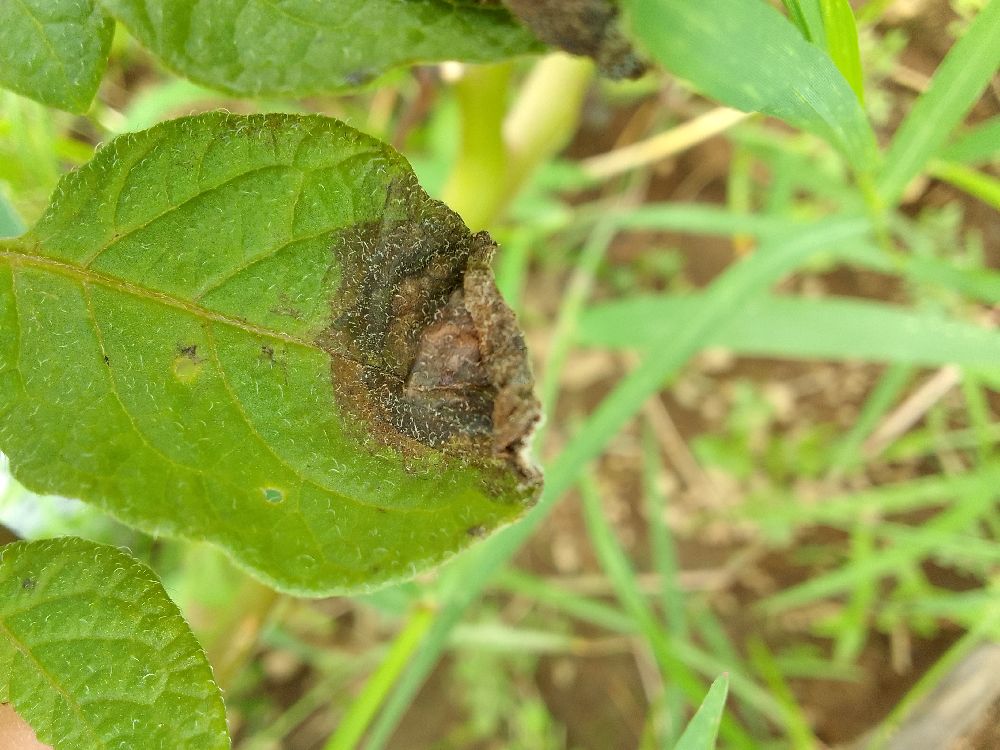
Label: Late blight